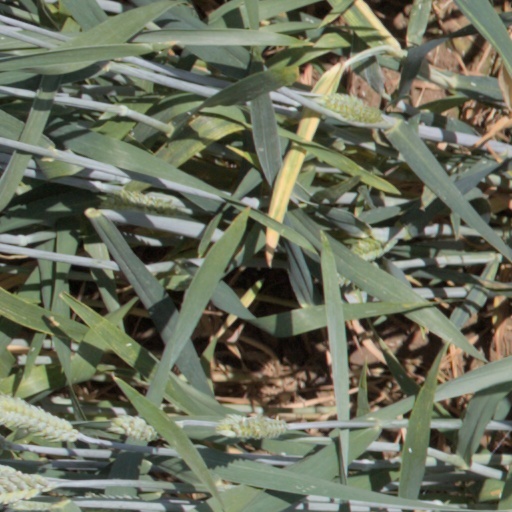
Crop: wheat